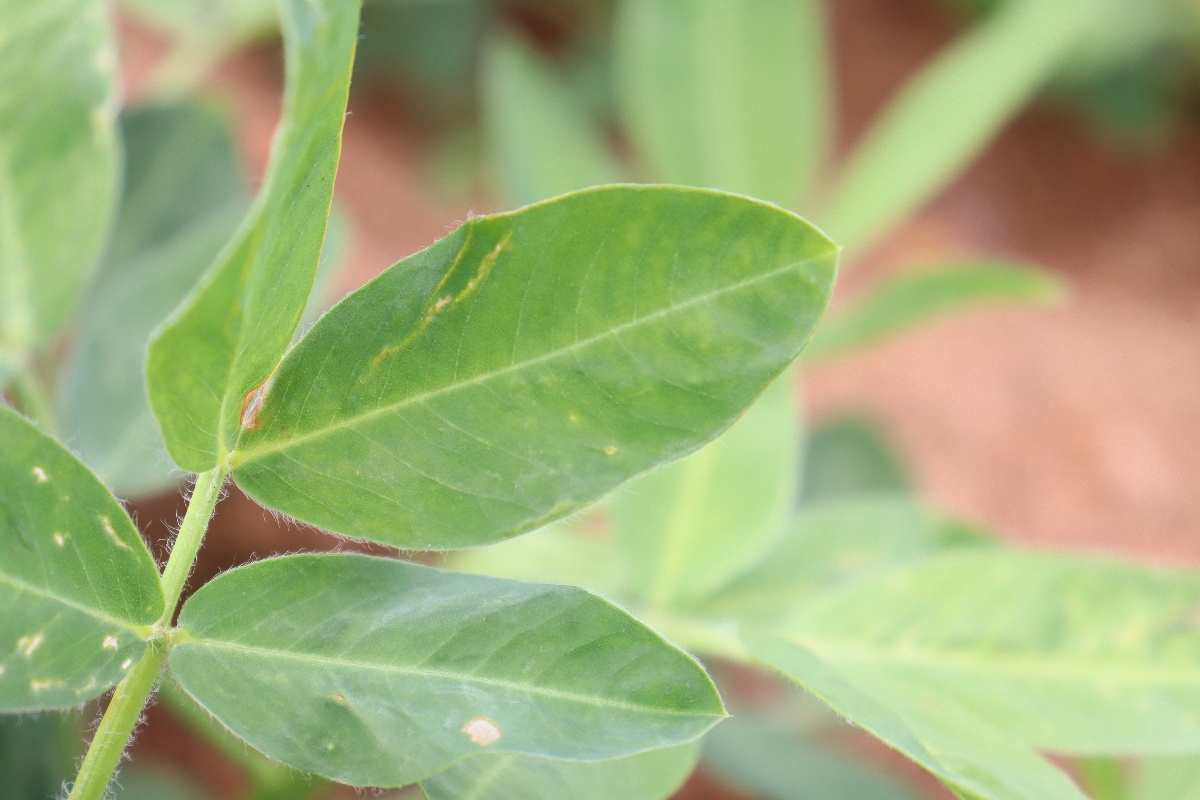
Label: healthy leaf